Tony Hulman

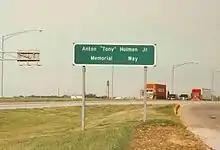
Roadway sign located at a rest stop on Interstate 70 in Indiana depicting the Anton "Tony" Hulman Jr. Memorial Way in 1997.

Hulman went on a buying spree beginning in the 1930s, purchasing a string of Coca-Cola bottling plants across Indiana (which were later consolidated to Indianapolis), utility companies, newspapers, radio and television stations including Terre Haute's WTHI, WTHI-FM and WTHI-TV, and a great deal of real estate.